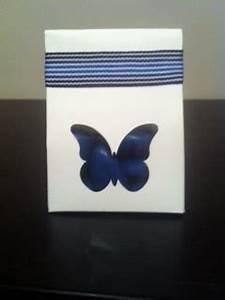
butterfly